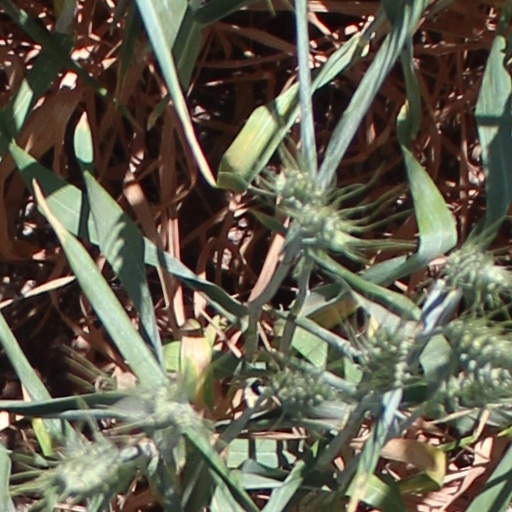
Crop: wheat